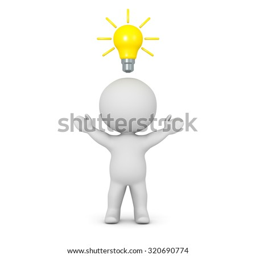
a 3d character with his arms raised , and with a light bulb idea above his head .